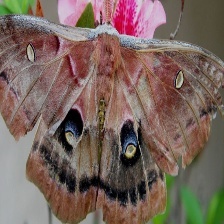
Species: POLYPHEMUS MOTH